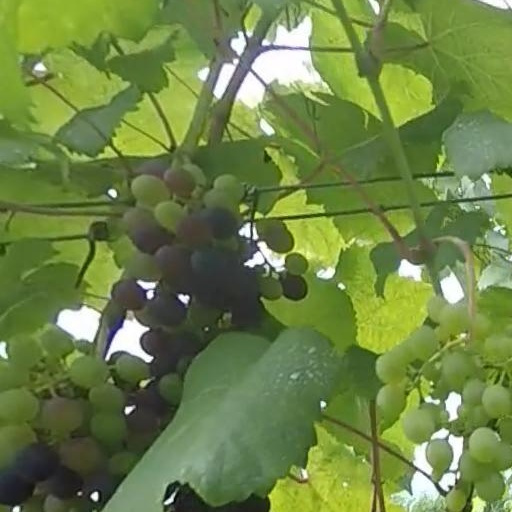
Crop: grape